Celebration of Mexican political anniversaries in 2010

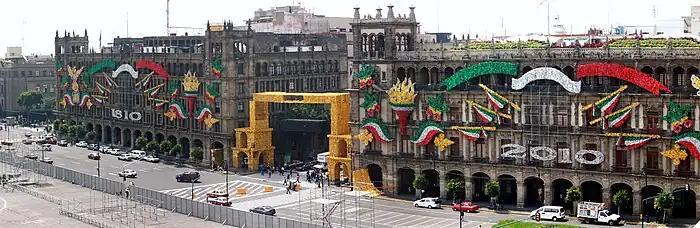

The two dates represent the beginning of the Mexican War of Independence and Mexican Revolution respectively. The anniversary of the War of Independence is called "El Grito" (The Shout or The Cry) and takes place at 11 pm on 15 September, with the following day 16 September officially marking Mexico's Independence. El Grito is a re-enactment of the call made by Miguel Hidalgo y Costilla in Dolores Hidalgo, Guanajuato at around 6 am on 16 September 1810 to his parish to take up arms against the Spanish colonial government. Each year, this re-enactment occurs not only on the main square (Zócalo) of the capital, Mexico City, but also on every main plaza in almost all communities in the country.